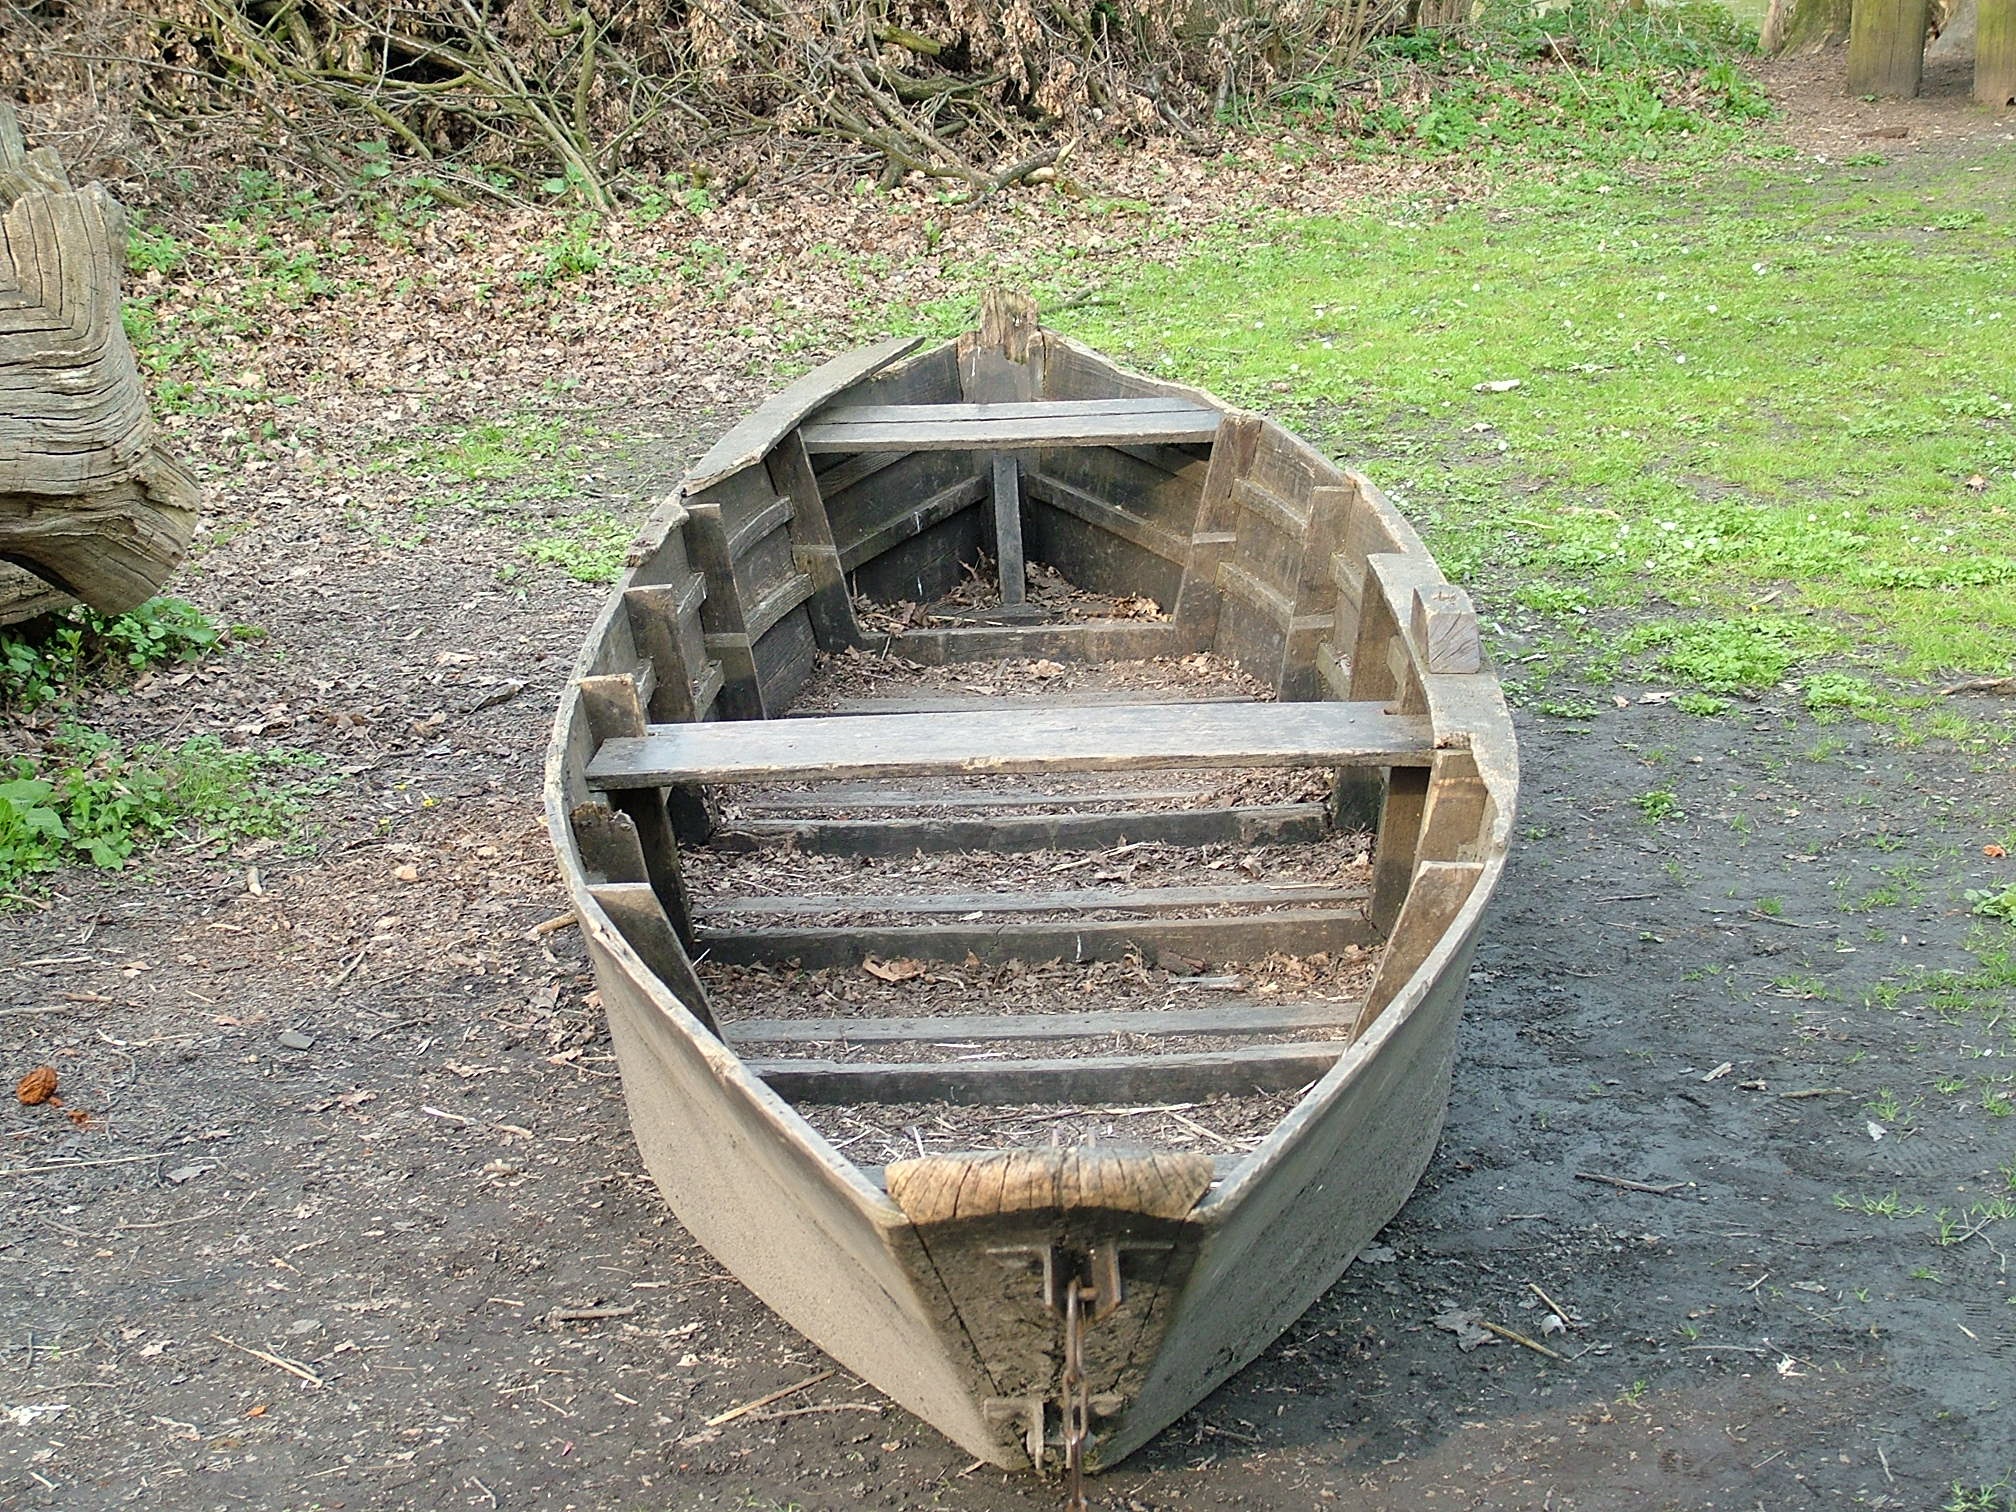
wood, boat, old, boot, vehicle, weathered, old wood, weathering, man made object